Murder of Sian O'Callaghan

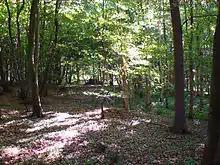
Savernake Forest was searched extensively by police and members of the public

At 02:52 on 19 March 2011, O'Callaghan was captured on CCTV leaving Swindon's Suju nightclub to walk to the flat that she shared with her boyfriend, Kevin Reape, in Swindon's Old Town area. Reape sent O'Callaghan a text message at 03:24; analysis later showed that her mobile phone was in the Savernake Forest area, away, at the time the message was received. At 09:45, Reape contacted the police and reported O'Callaghan as missing.